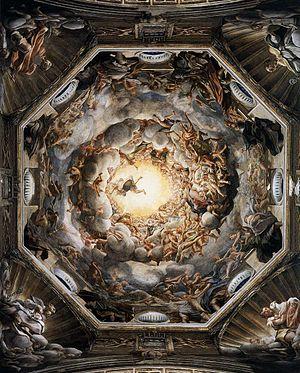
La cathédrale de Parme est la cathédrale du diocèse de Parme, en Émilie-Romagne, Italie. Il s'agit d'une importante cathédrale romane italienne dont la coupole, en particulier, est décorée par une fresque du Corrège.